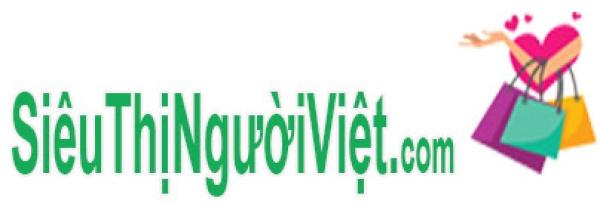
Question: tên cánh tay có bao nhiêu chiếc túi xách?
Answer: trên cánh tay có ba chiếc túi xách